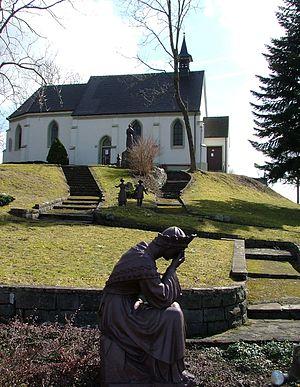
Notre-Dame de La Salette est le nom sous lequel les catholiques désignent la Vierge Marie telle qu'elle serait apparue à deux enfants le 19 septembre 1846 en haut du village de La Salette-Fallavaux, près de Corps, en France, dans le département de l'Isère. Cette apparition mariale, reconnue officiellement par l’Église catholique a entrainé une dévotion à la Vierge Marie sous l'appellation « de La Salette ». Plusieurs églises et sanctuaires de par le monde lui sont consacrés.